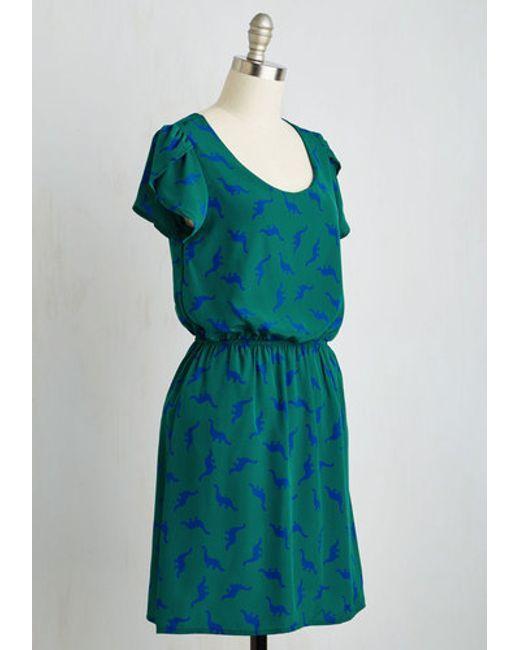
Grünes Kleid mit Rundhalsausschnitt und halben Ärmeln für Damen